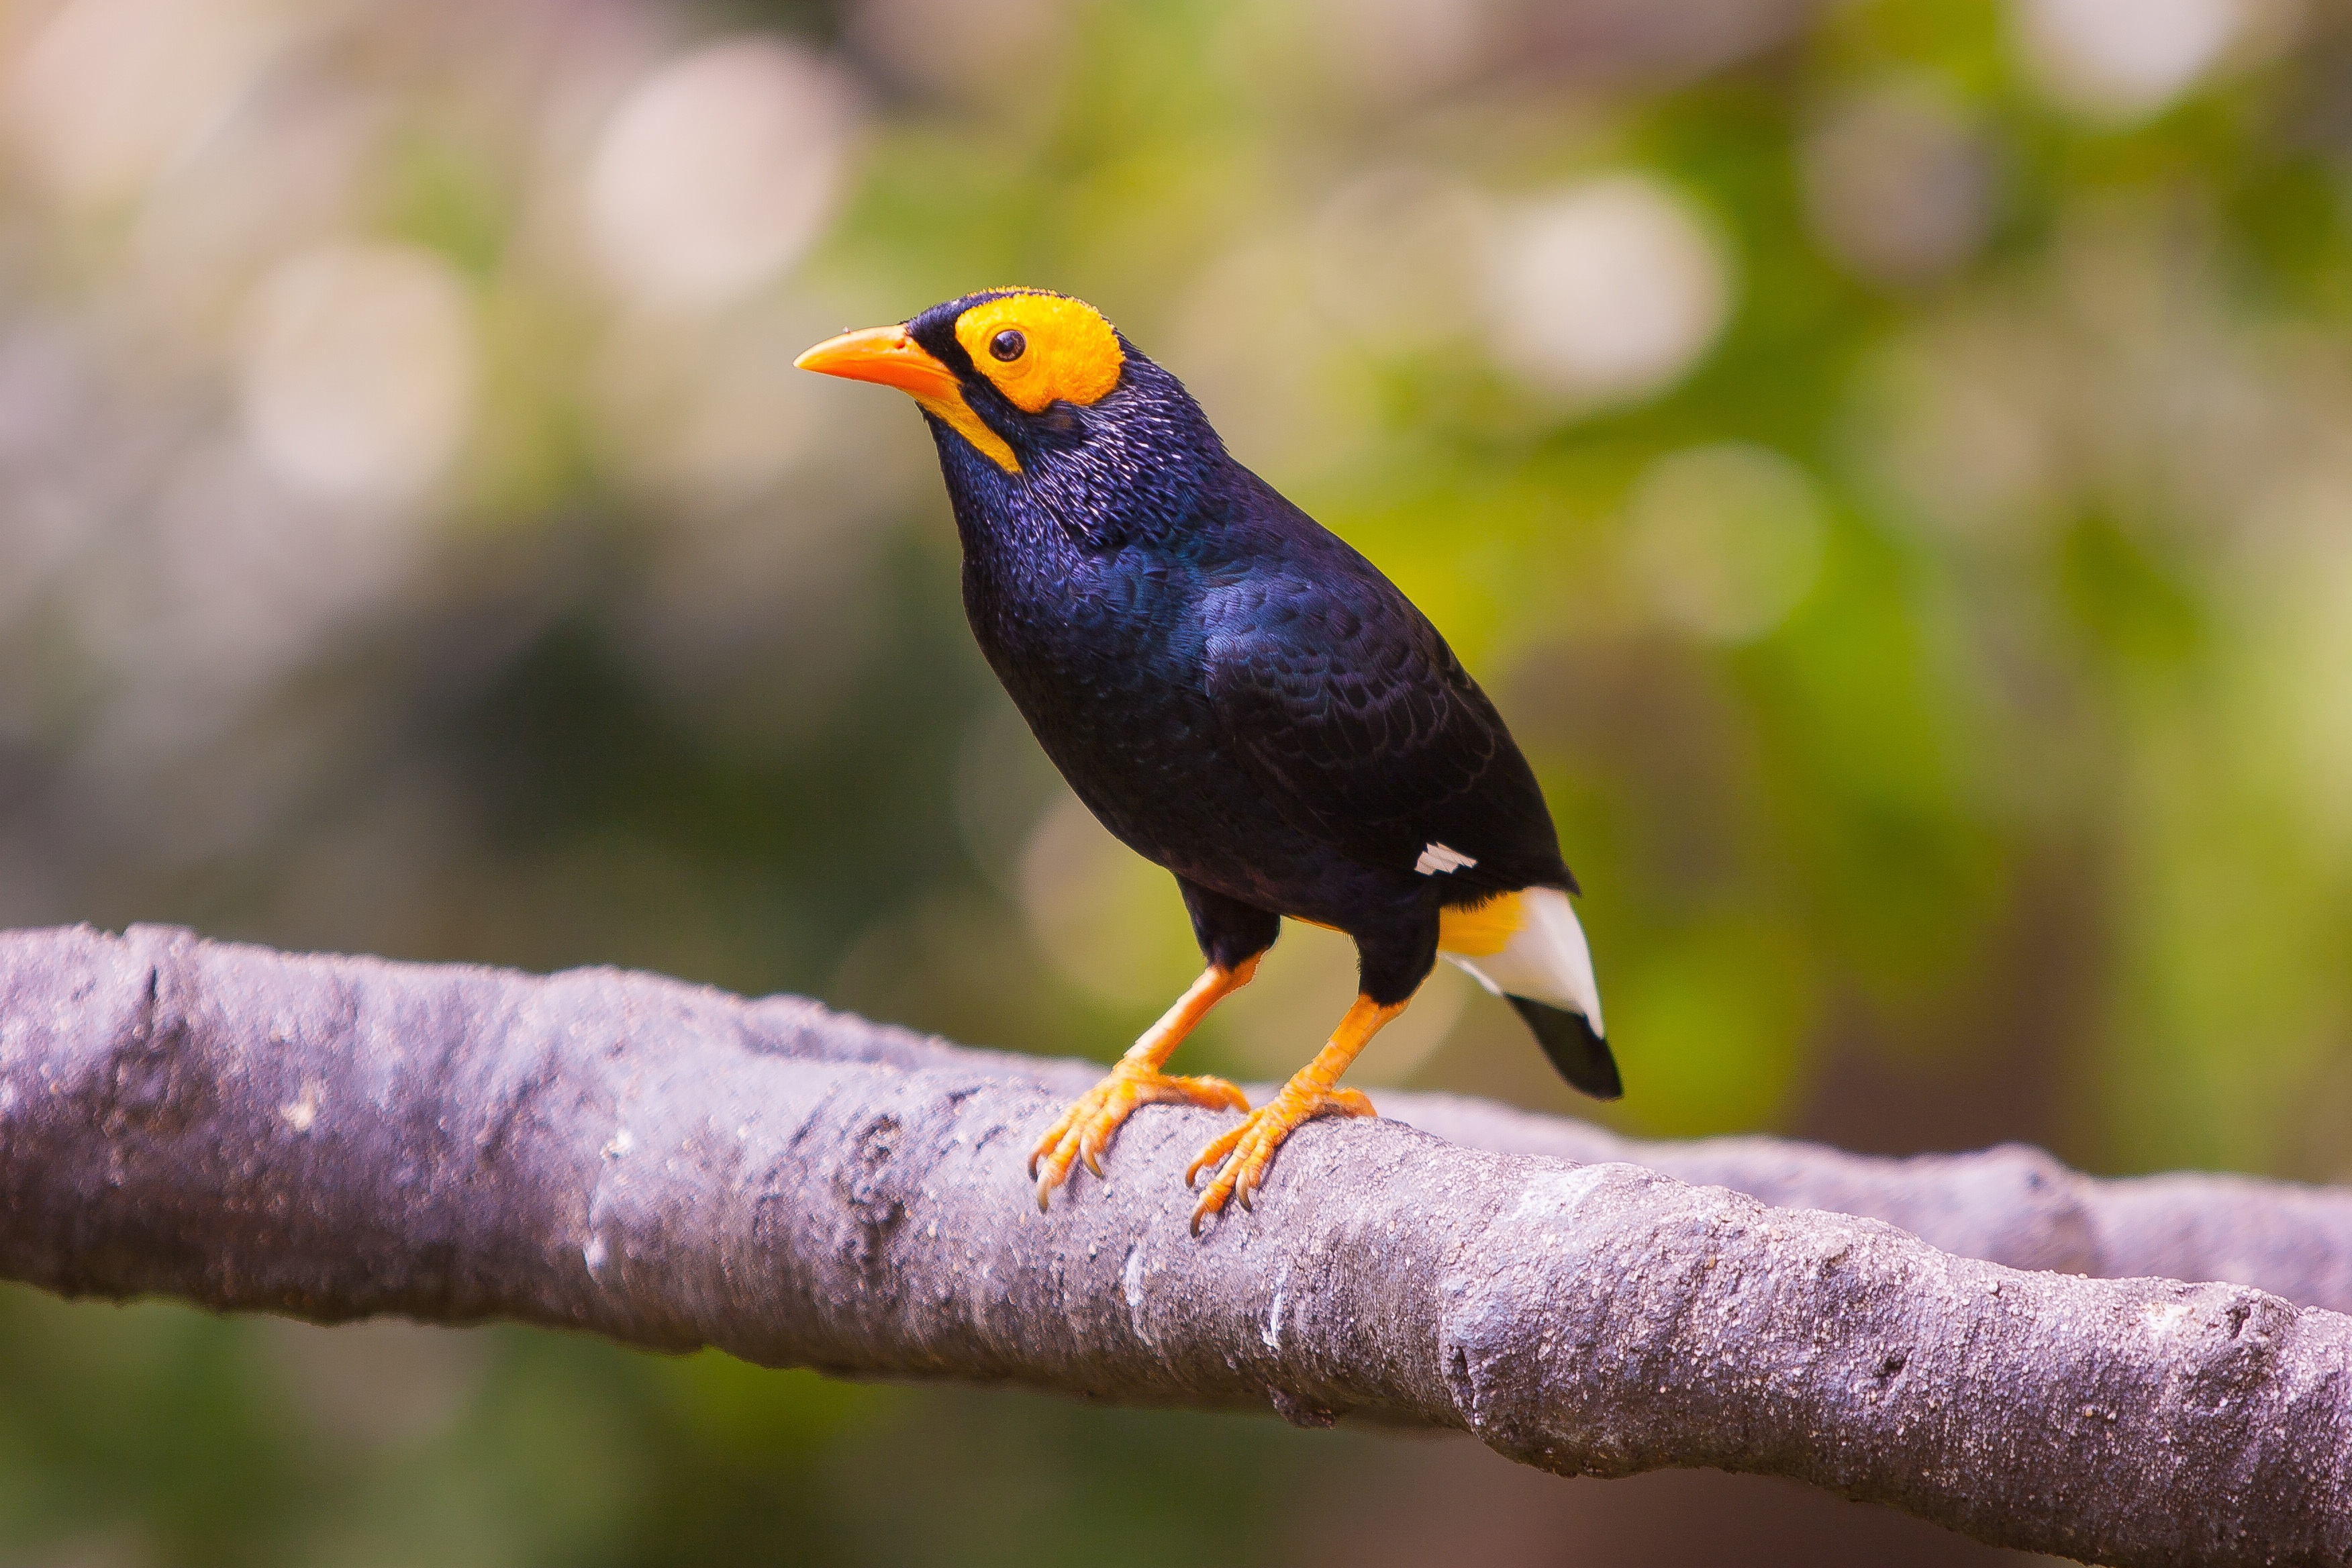
nature, branch, bird, animal, wildlife, beak, macro, robin, fauna, close up, vertebrate, finch, blackbird, perched, old world flycatcher, animal photography, perching bird, acridotheres